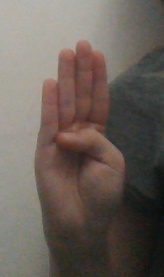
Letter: kaaf